Sıla (singer)

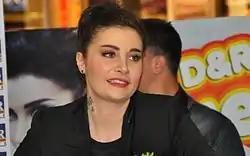
Sıla in Antalya in May 2015

For her first live album "Joker", which was released in June 2012, she rerecorded the songs from her previous albums. The song "Yoruldum" from this album ranked number two on Turkey's music charts. In October, Sıla released her fourth studio album "Vaveyla". Separate music videos were made for the songs "İmkânsız" and "Zor Sevdiğimden", both of which ranked number two on the music charts.